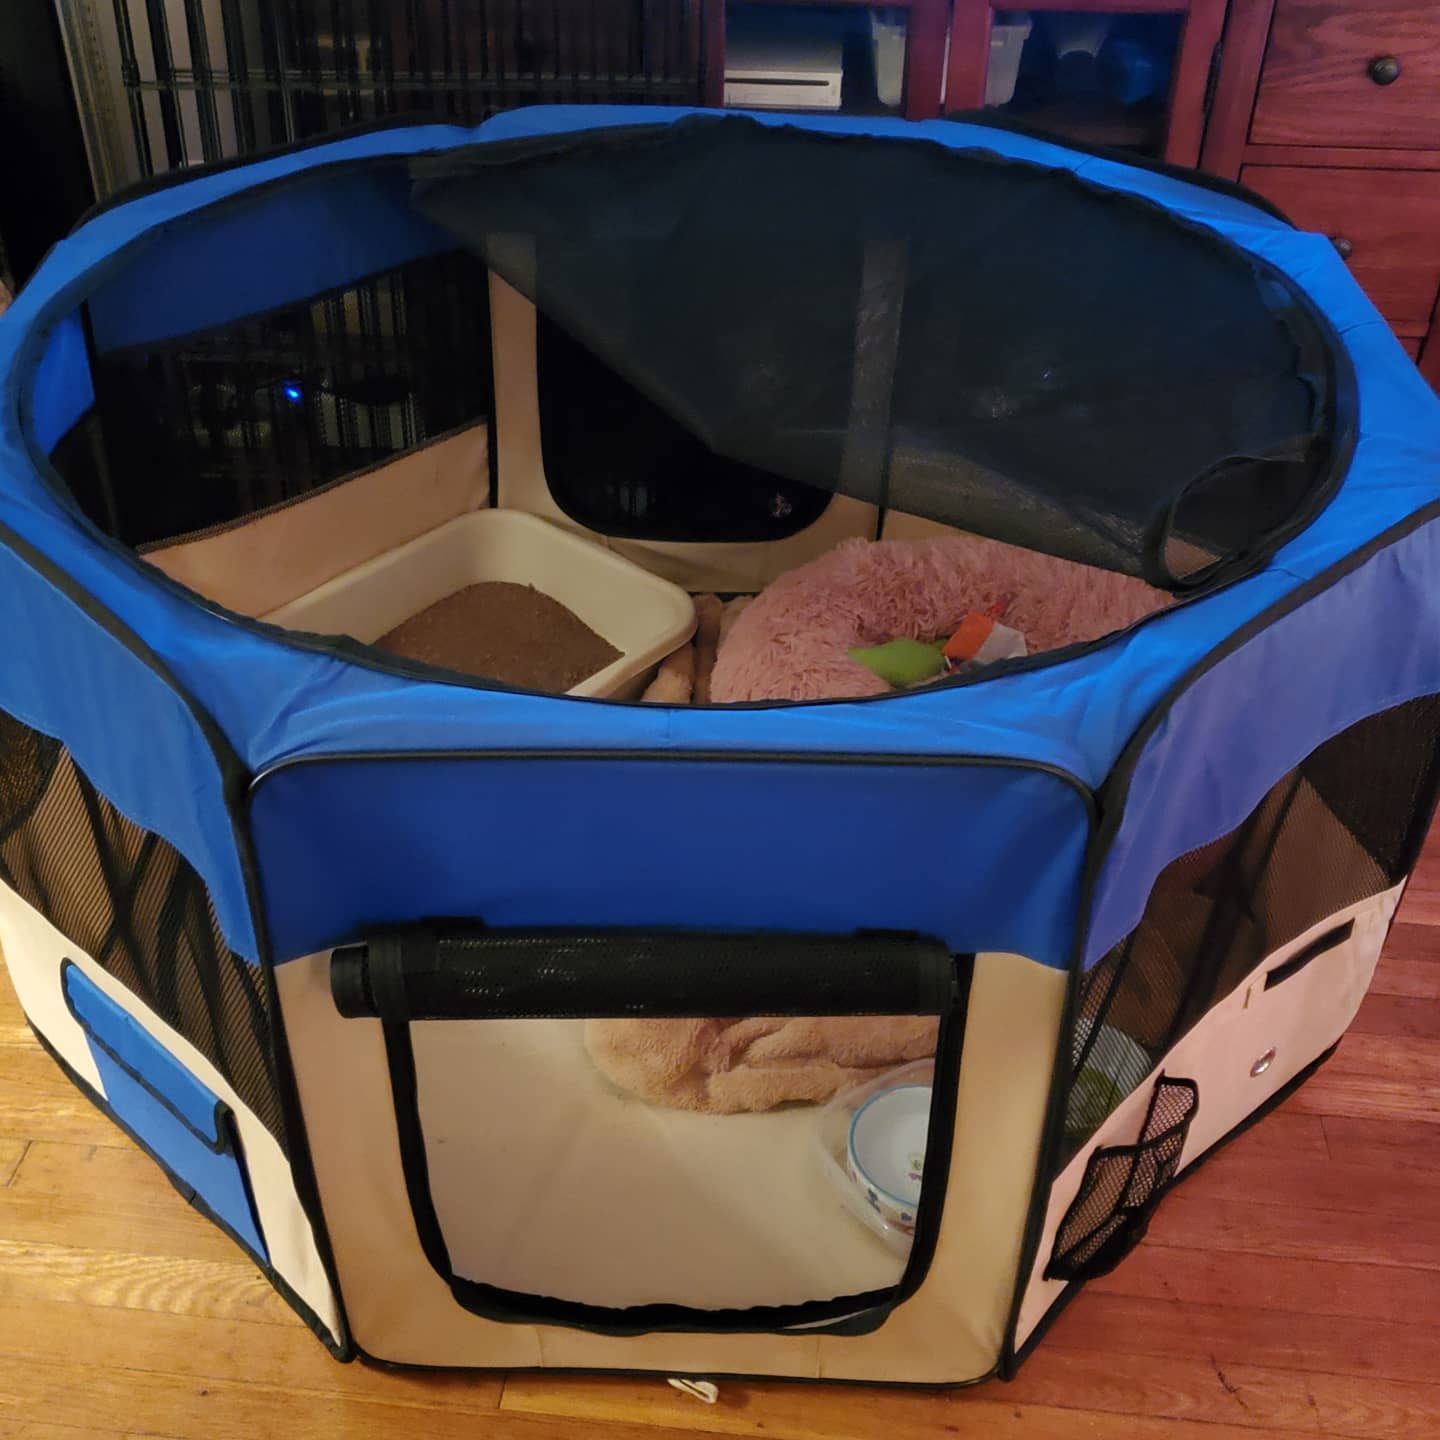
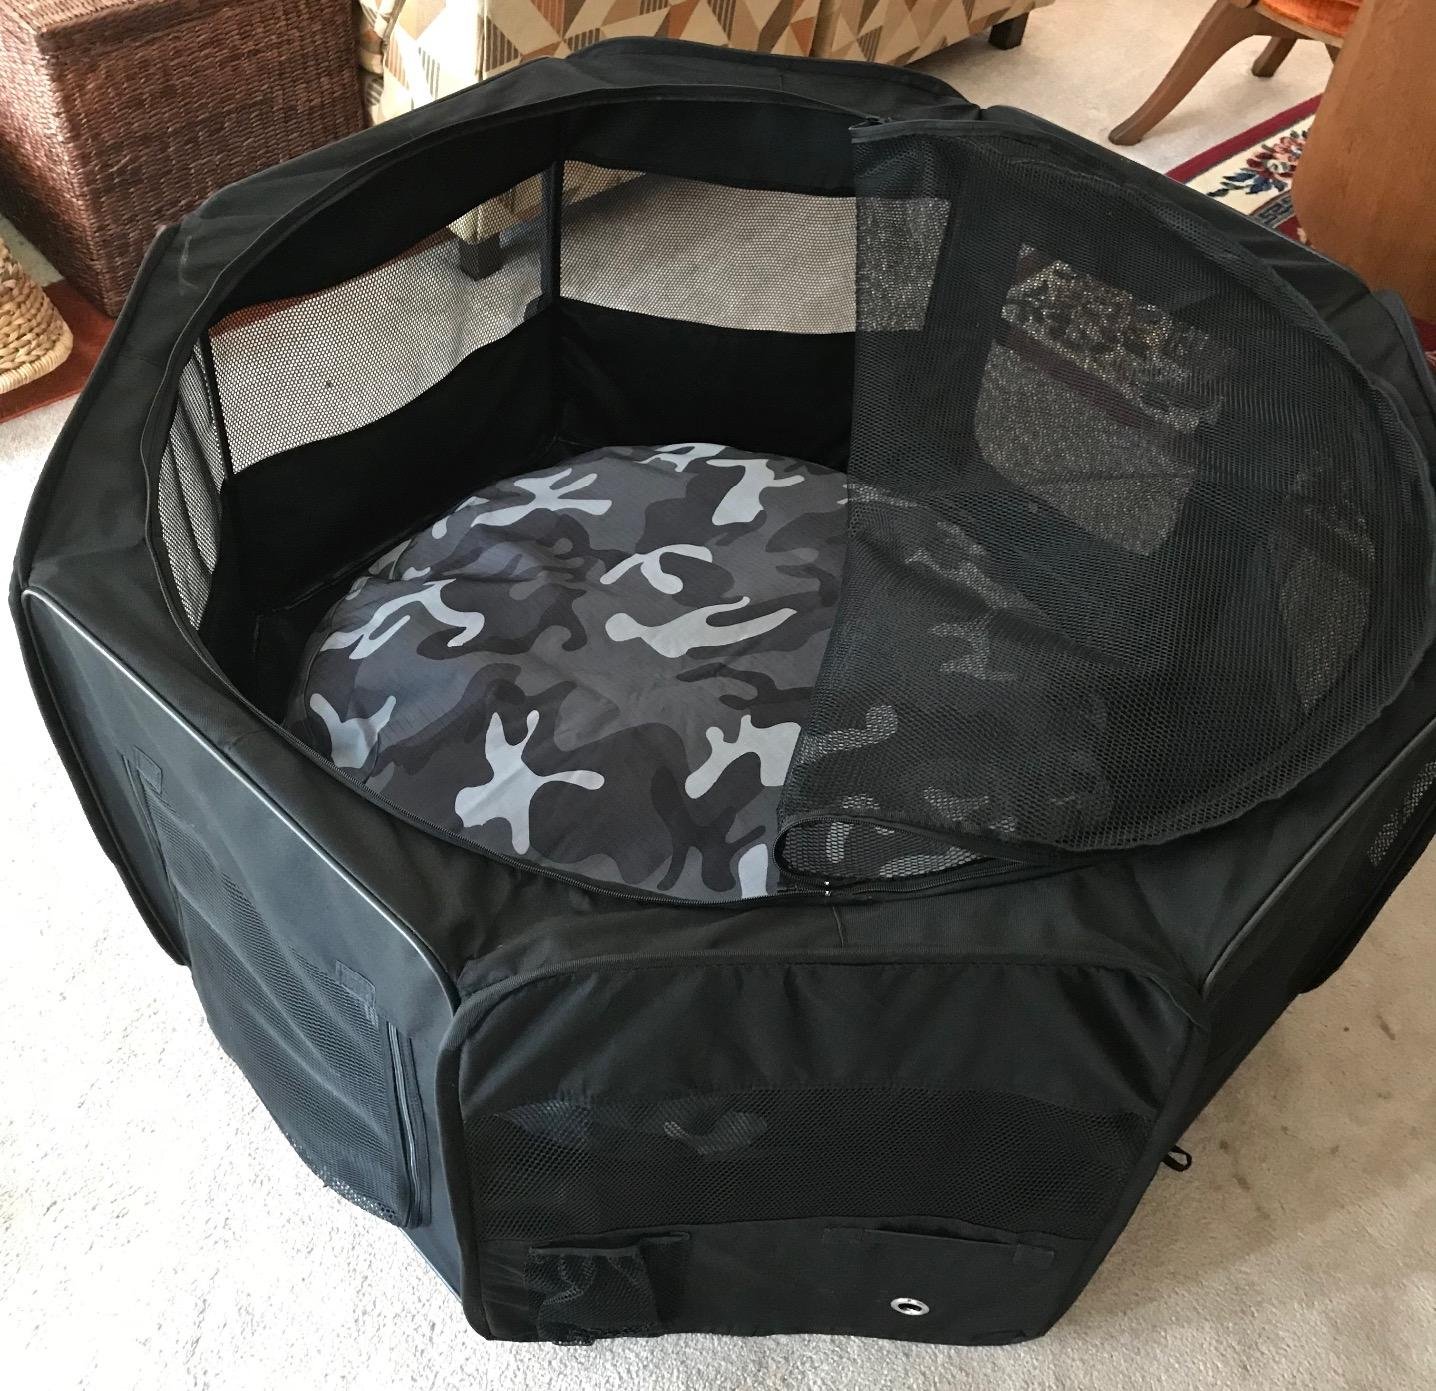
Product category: items_kennel
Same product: no